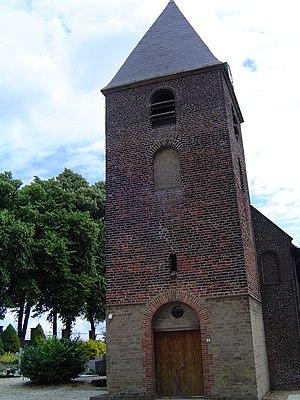
Neerloon est un petit village néerlandais de la commune d'Oss du nord-est de la province du Brabant-Septentrional. Neerloon compte 238 habitants en 2005.